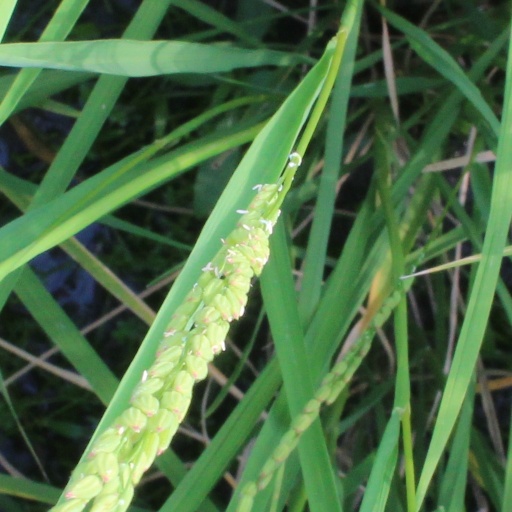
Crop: rice